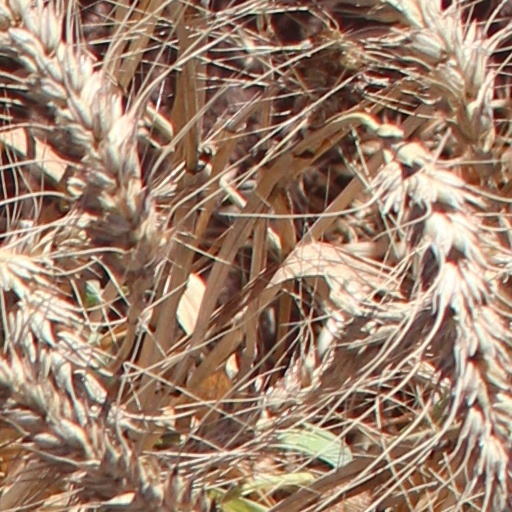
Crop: wheat